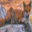
Label: fox